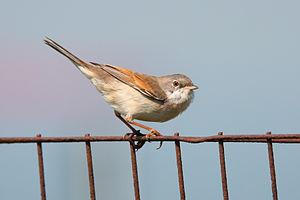
La Fauvette grisette est une espèce de passereaux de la famille des Sylviidae.
Le Site de Grand Intérêt Biologique des Viviers, plus connu sous le nom de Terril des Viviers est un ancien site de charbonnage s'étendant à l'est de Gilly, section de la ville de Charleroi.